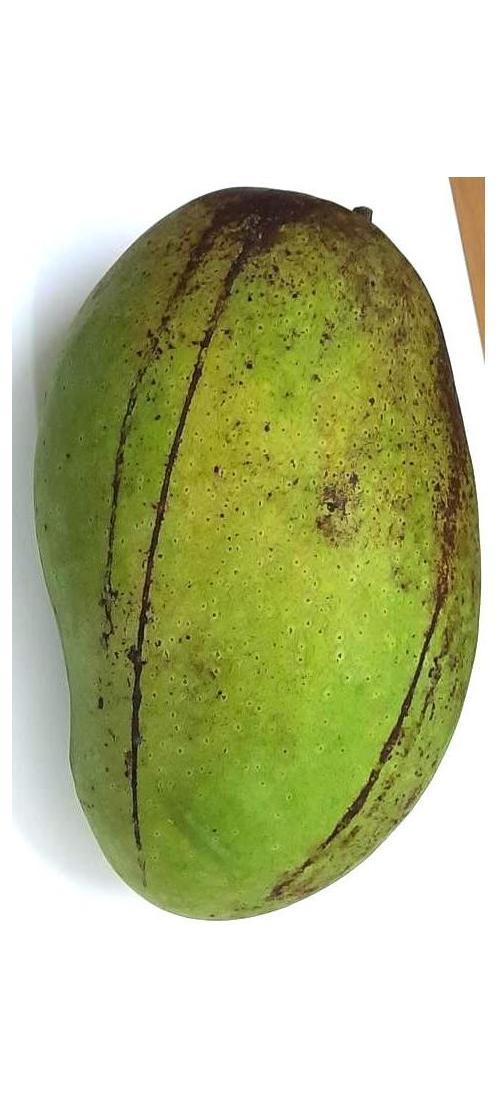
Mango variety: Fazli Shurmai